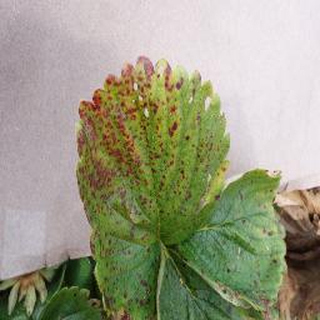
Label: strawberry_leaf_scorch